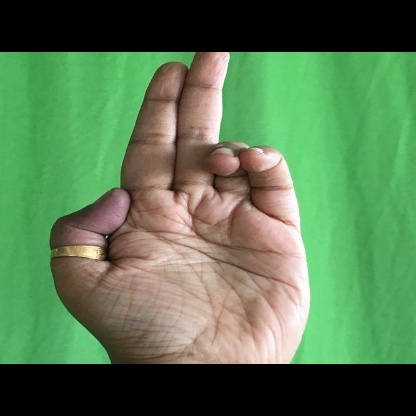
Mudra: Ardhapathaka